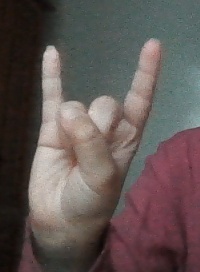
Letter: la